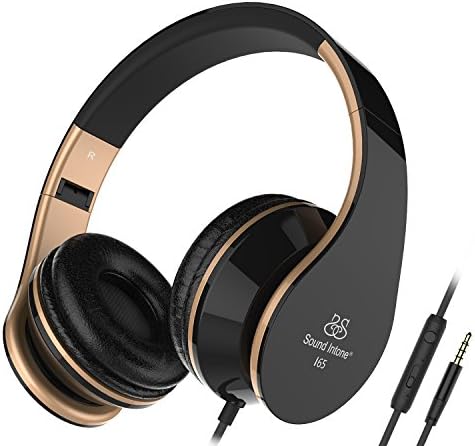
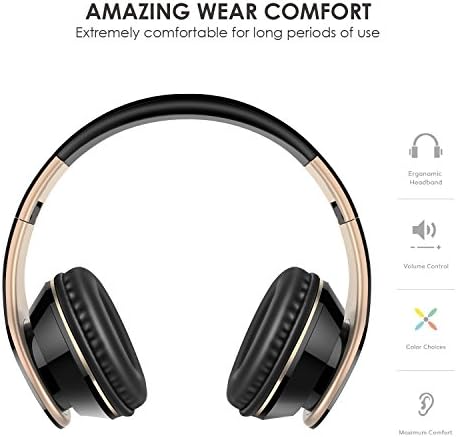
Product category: headphones
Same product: yes